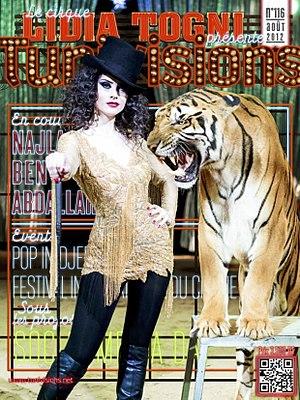
Couverture du numéro 116 du magazine tunisien Tunivisions.
Najla Ben Abdallah est une actrice tunisienne, notamment connue pour avoir joué le rôle de Feriel Ben Abdallah dans la série télévisée Maktoub.
Naouret El Hawa est une série télévisée dramatique tunisienne en 51 épisodes de 51 minutes créée par Riadh Samaâli et réalisée par Madih Belaïd. Elle est diffusée durant le mois du ramadan, à partir du 29 juin 2014 sur la Télévision tunisienne 1.